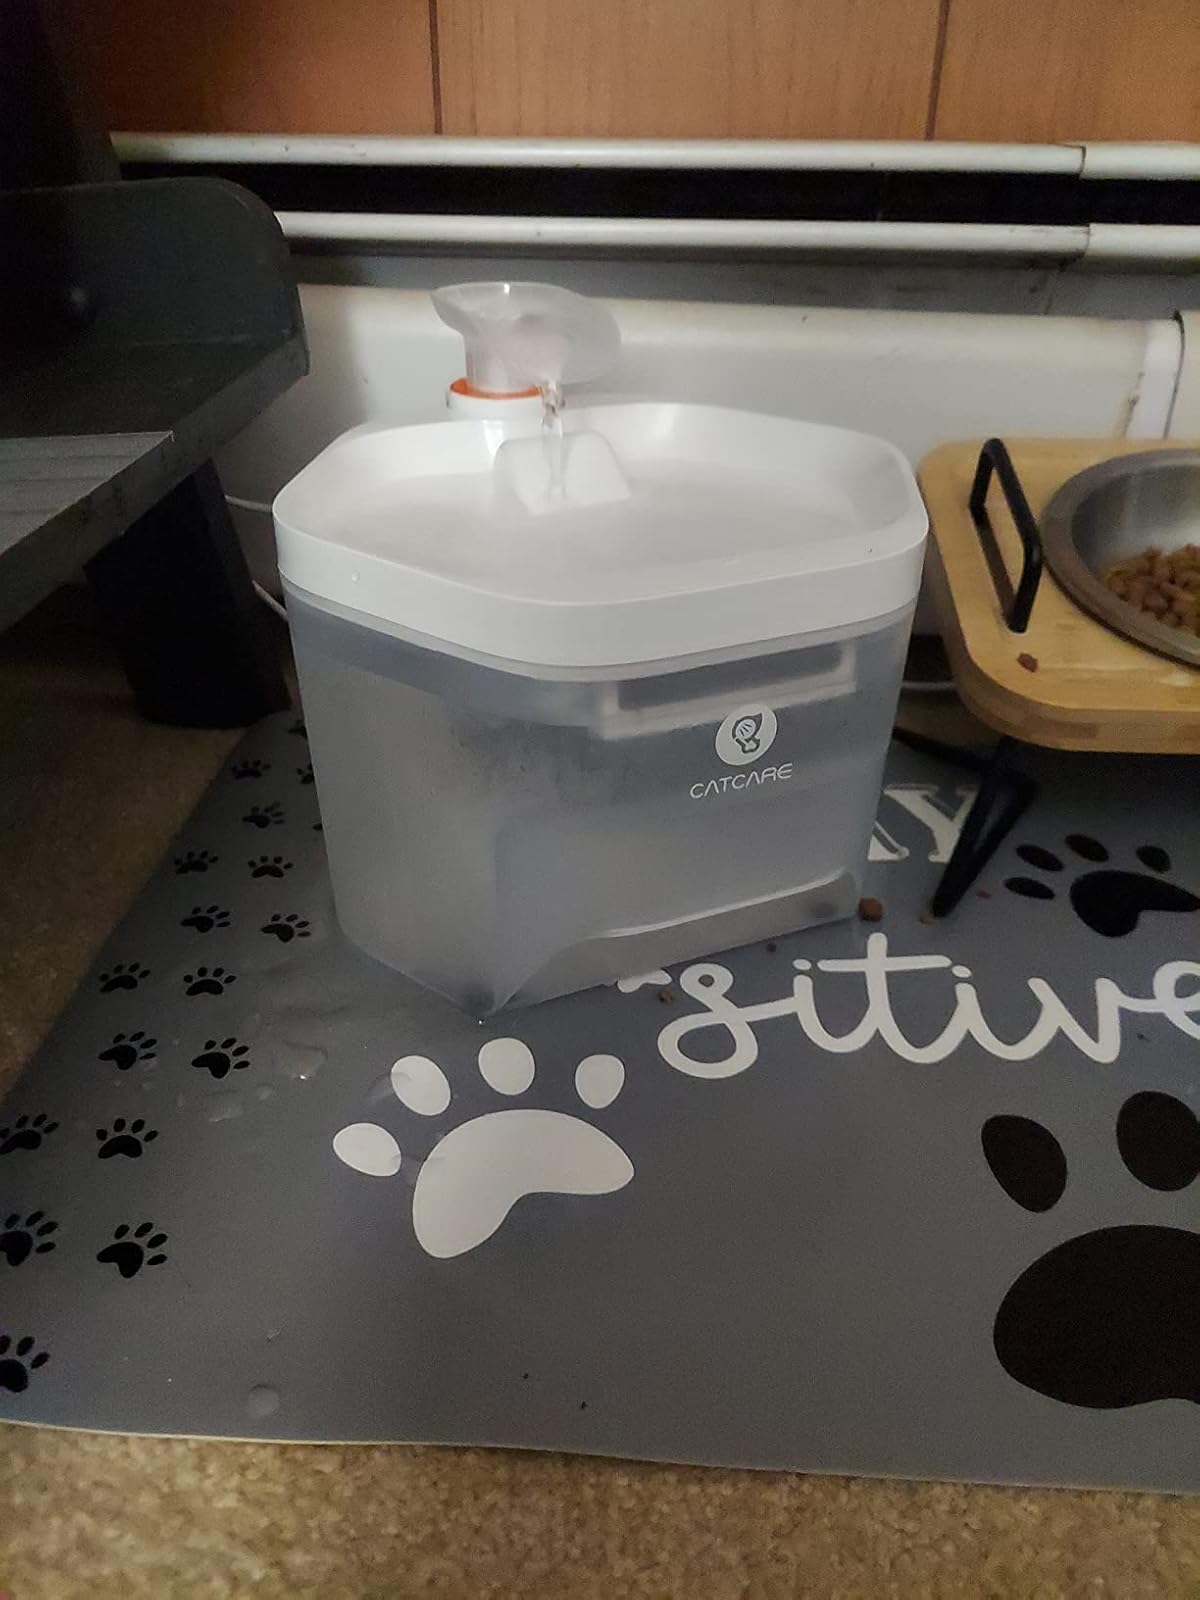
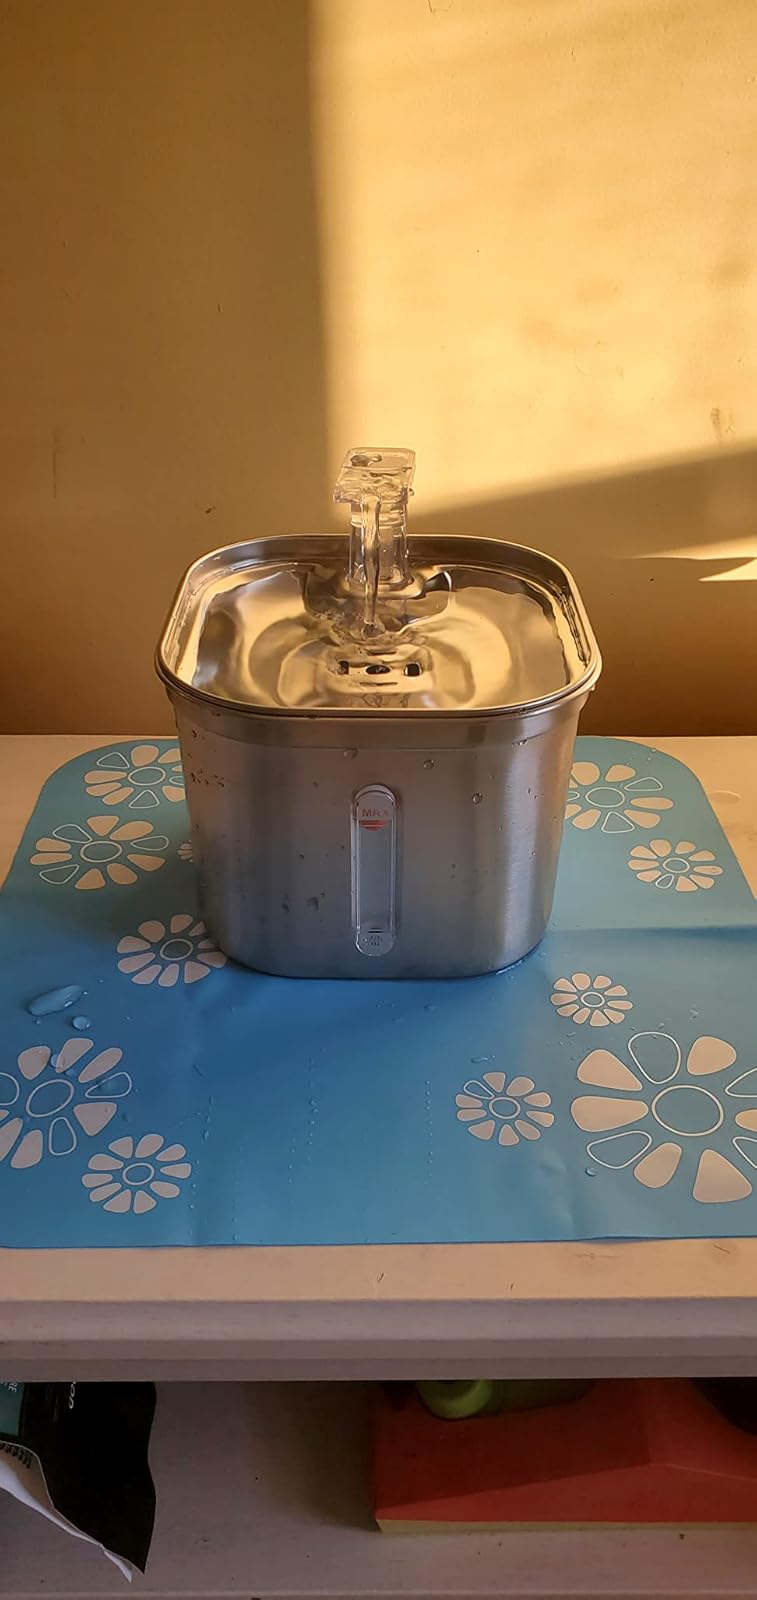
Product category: items_bowl
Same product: no